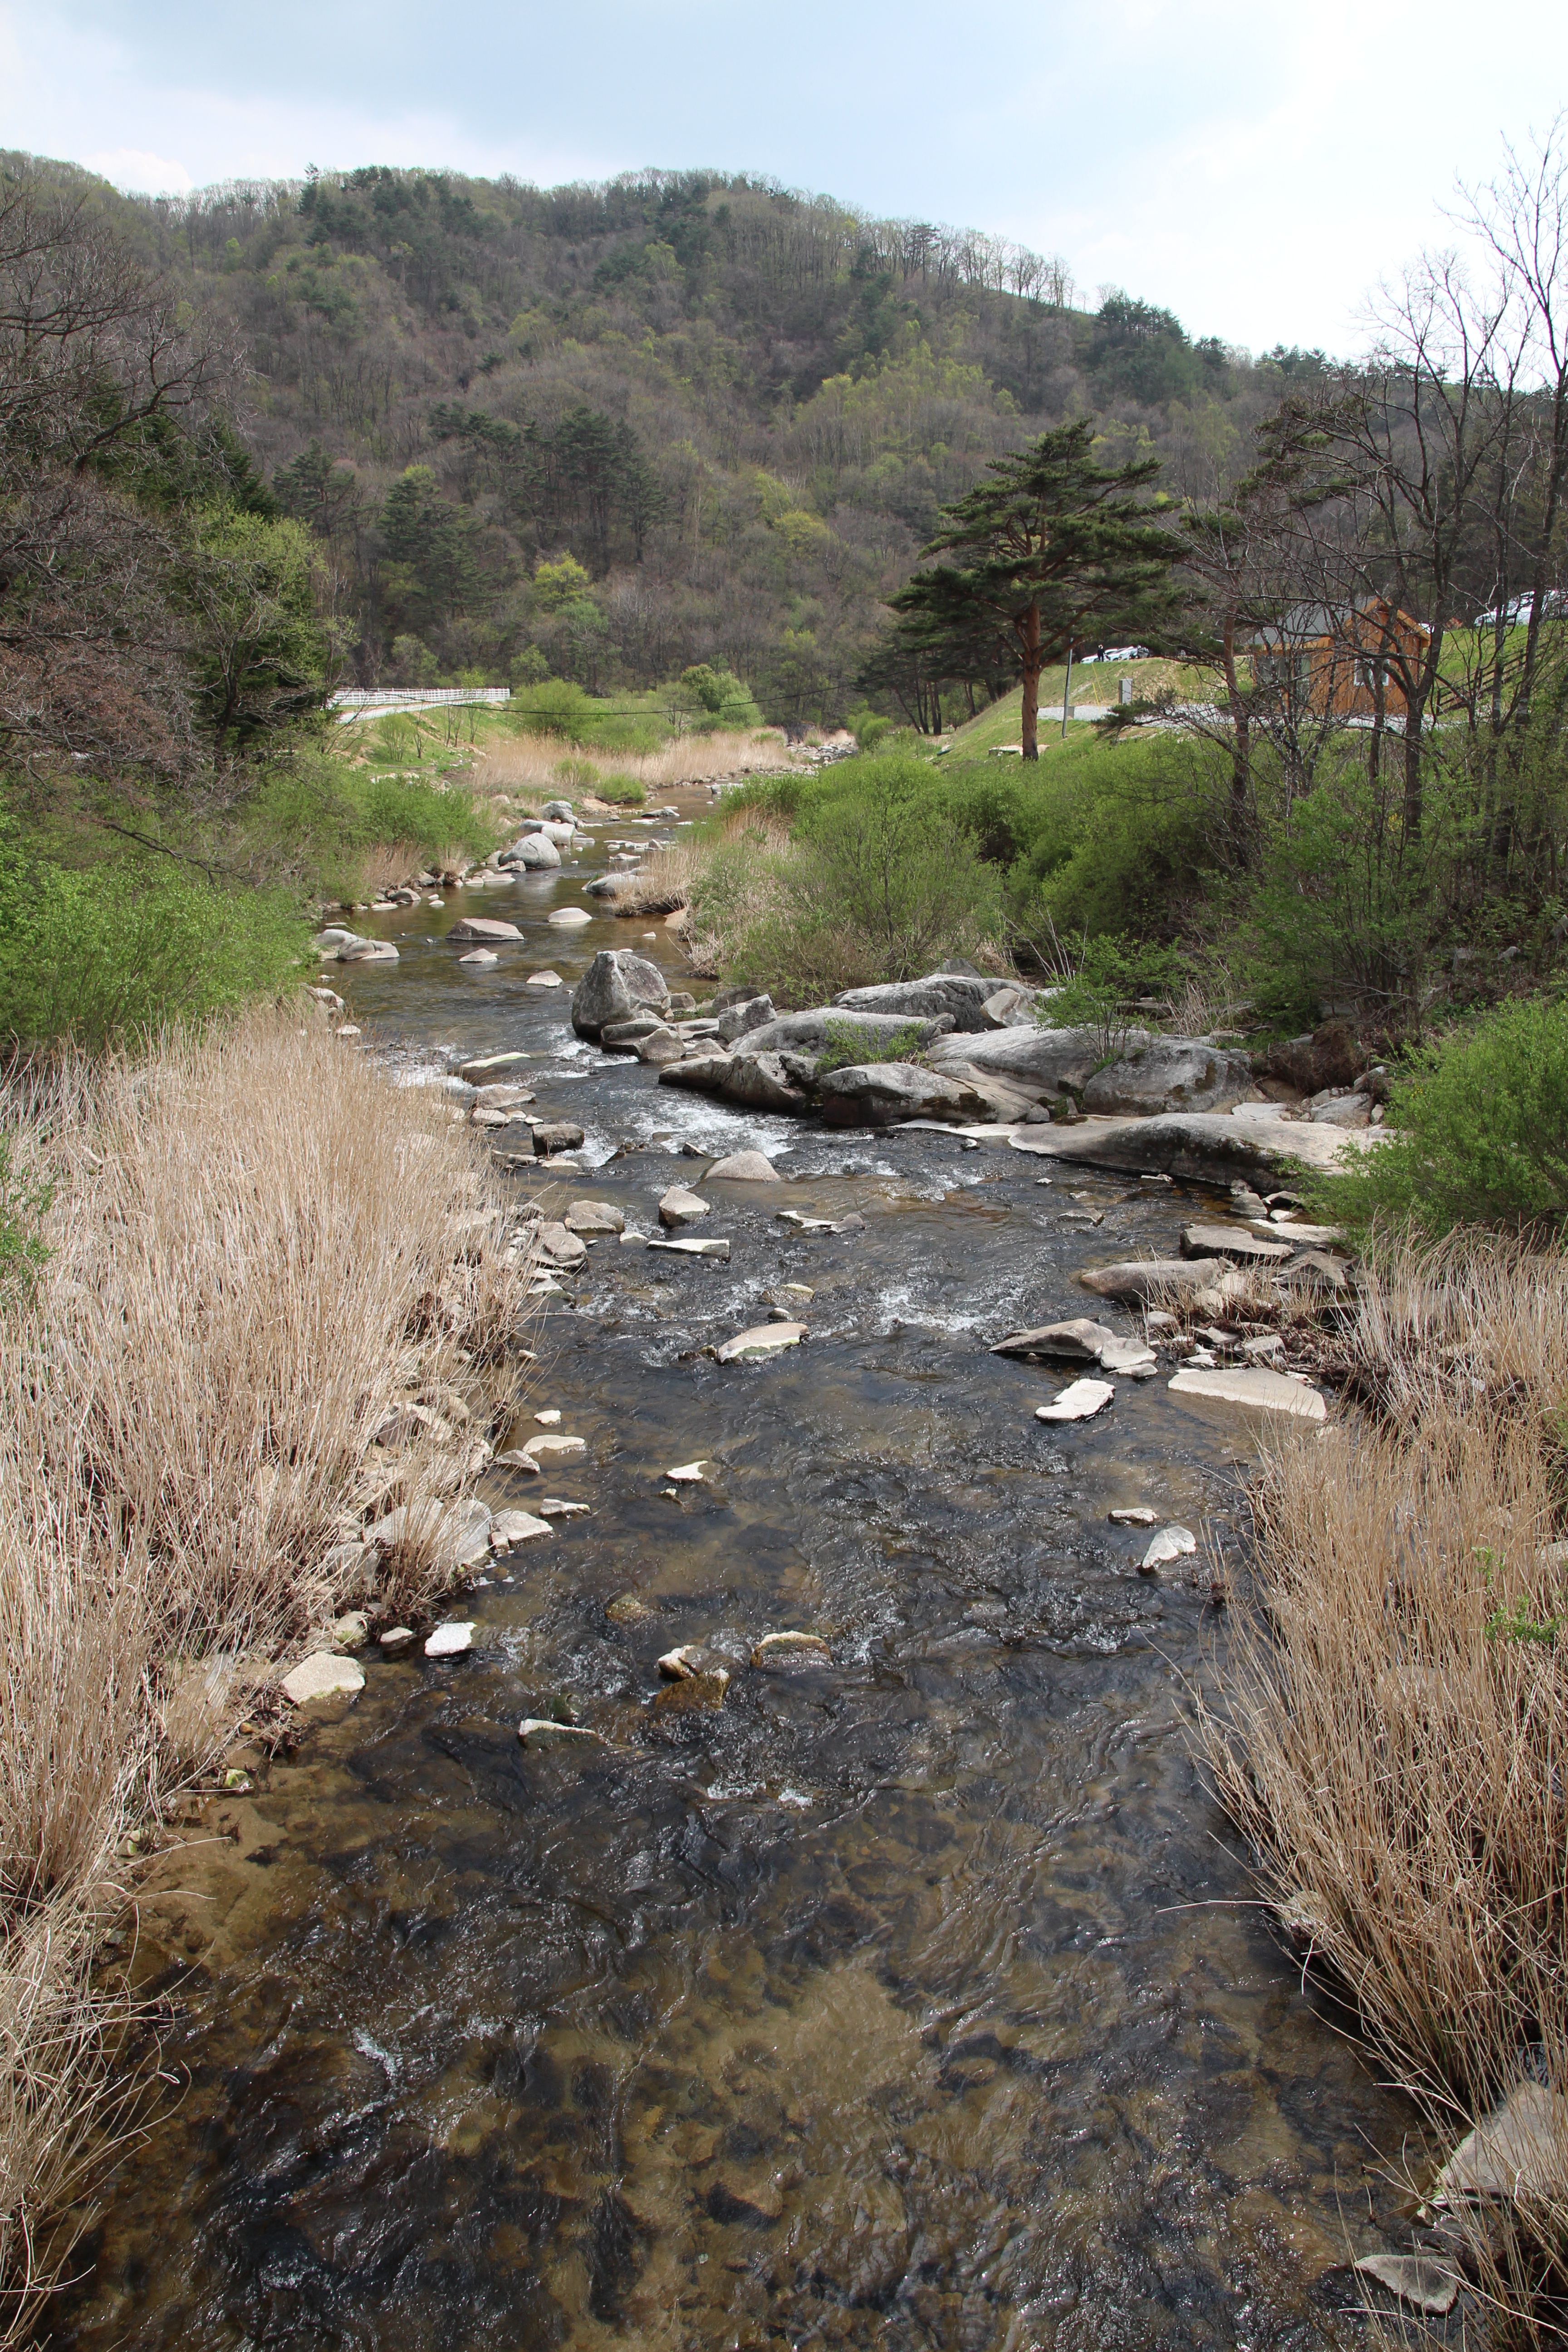
water, nature, wilderness, trail, river, pool, stream, rapid, waterway, body of water, geology, rivers, wadi, streams, the creek, geological phenomenon